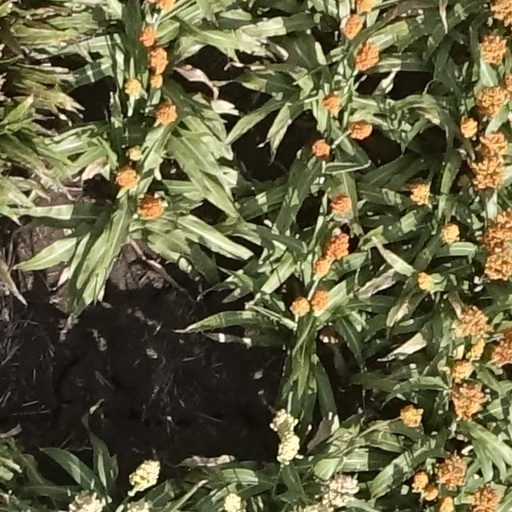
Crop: sorghum